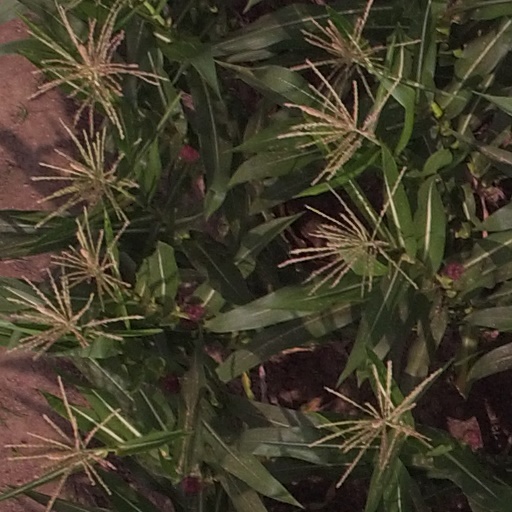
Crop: maize; corn